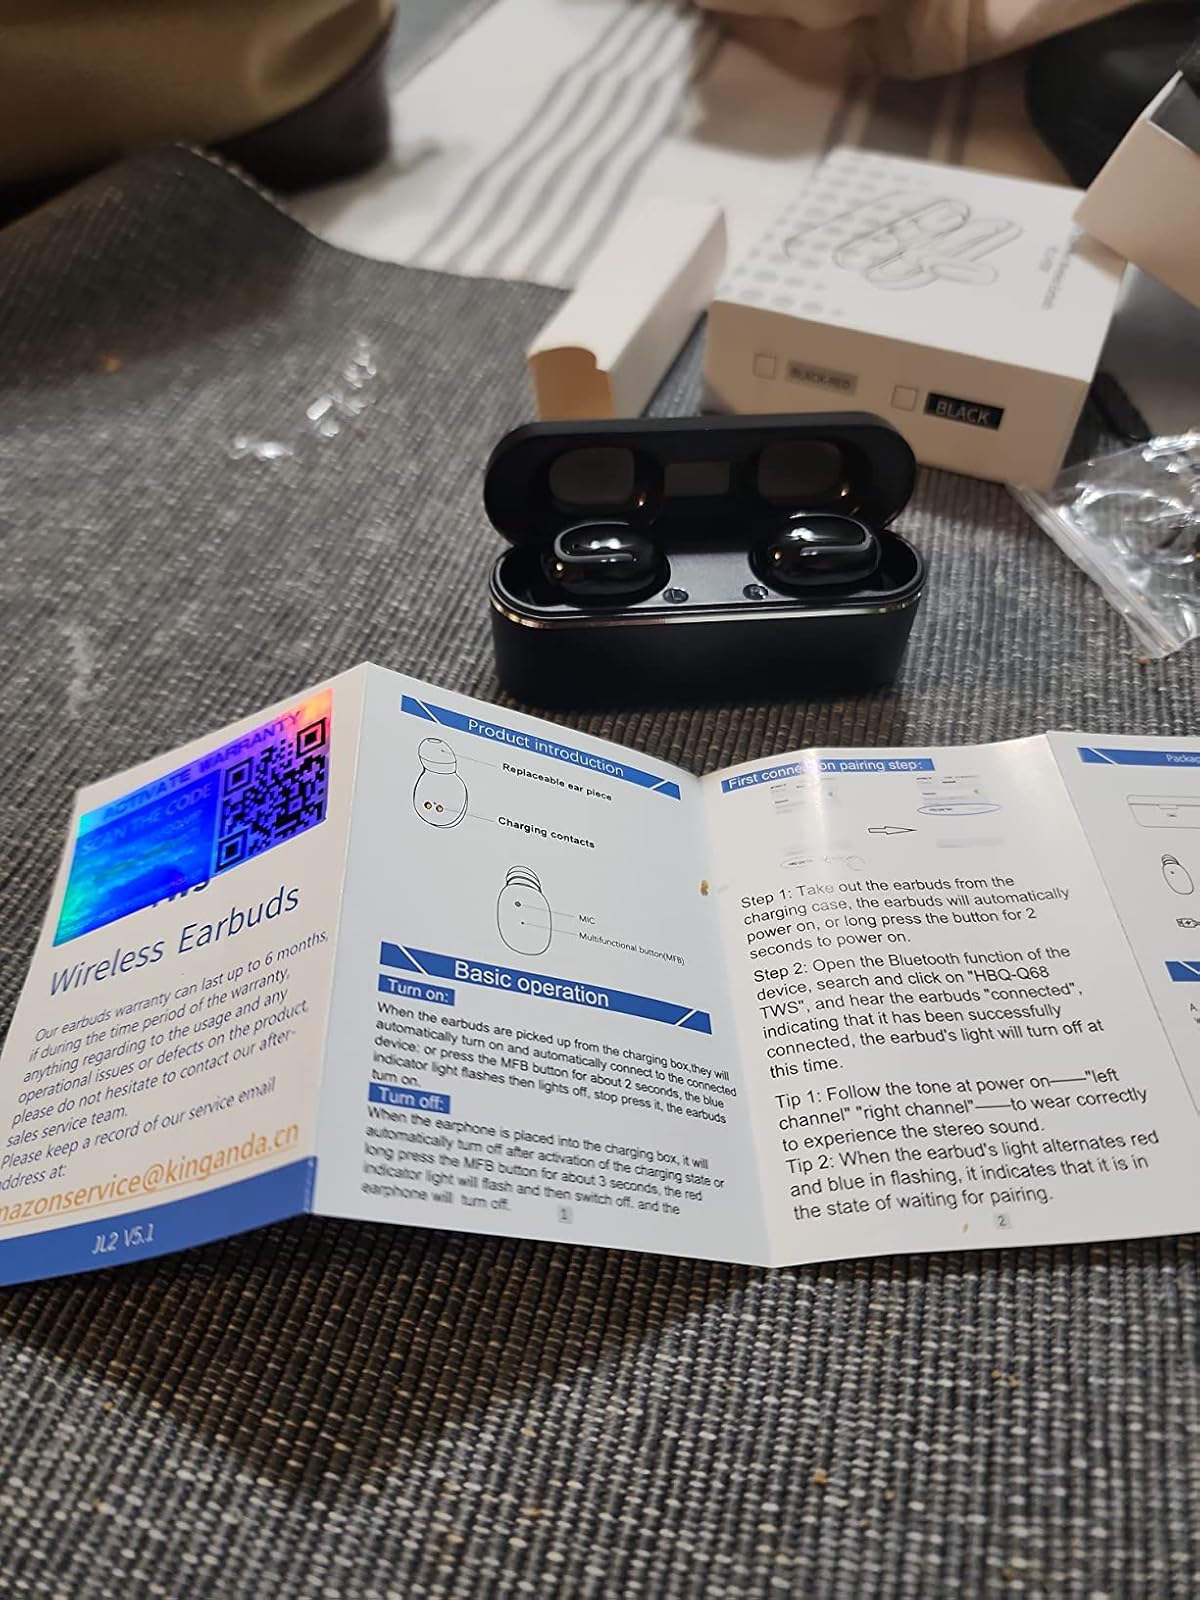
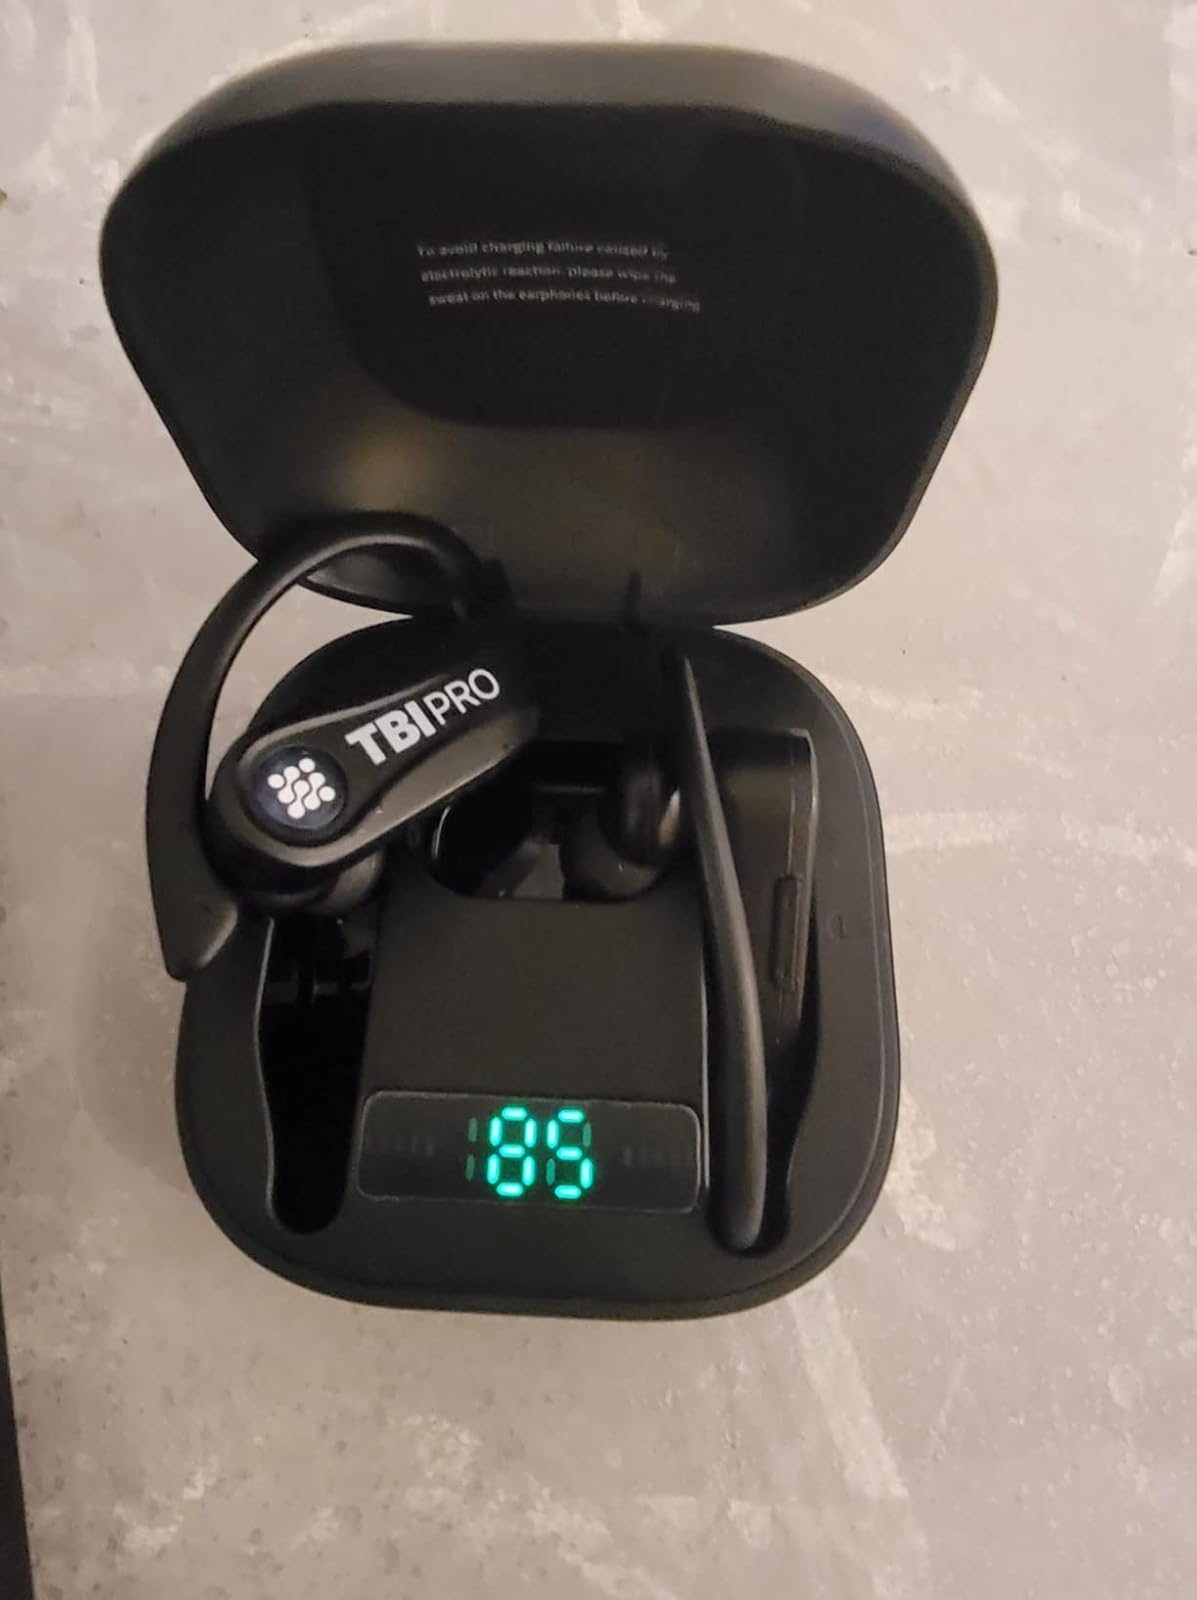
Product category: earbuds
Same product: no